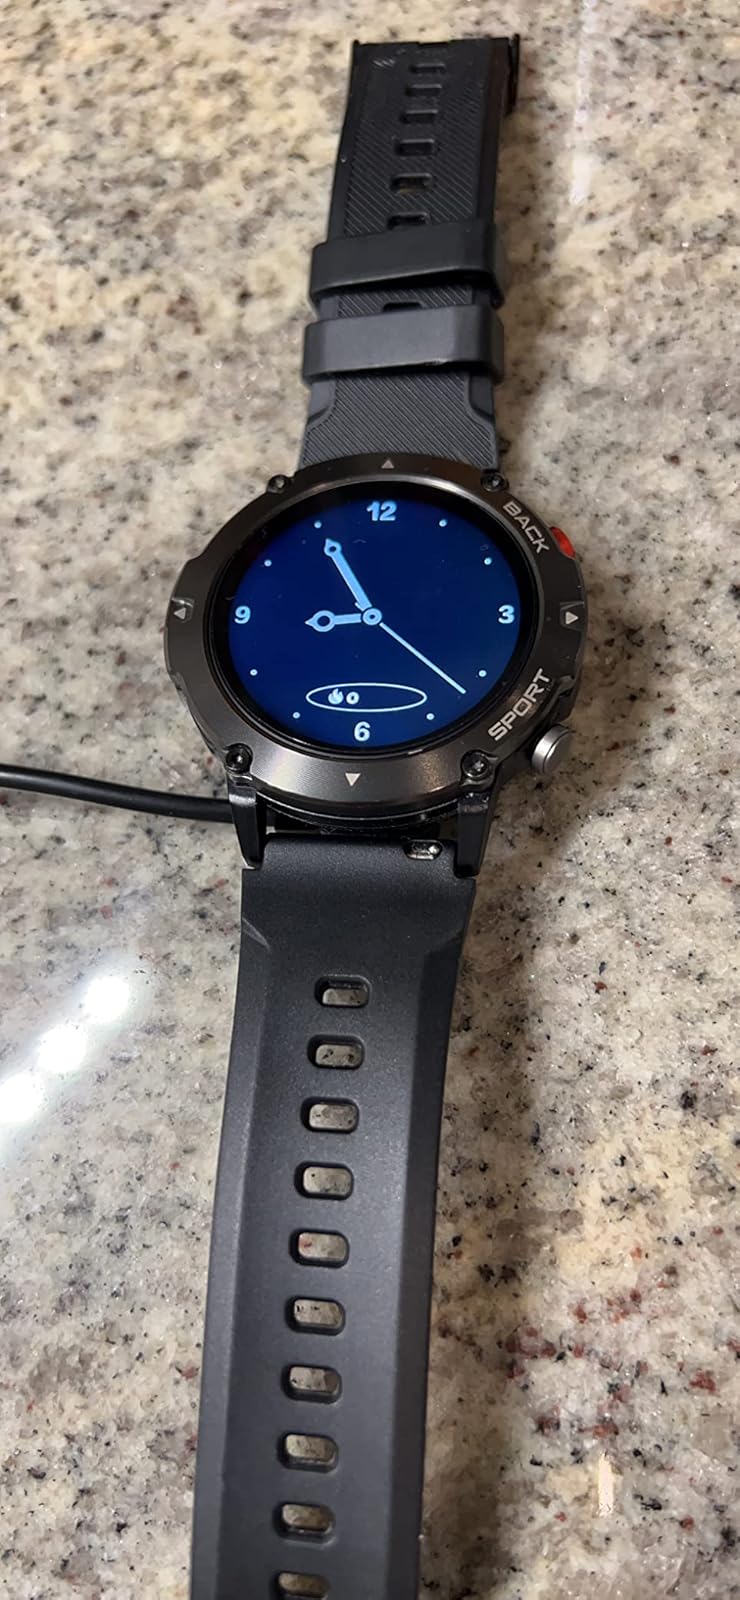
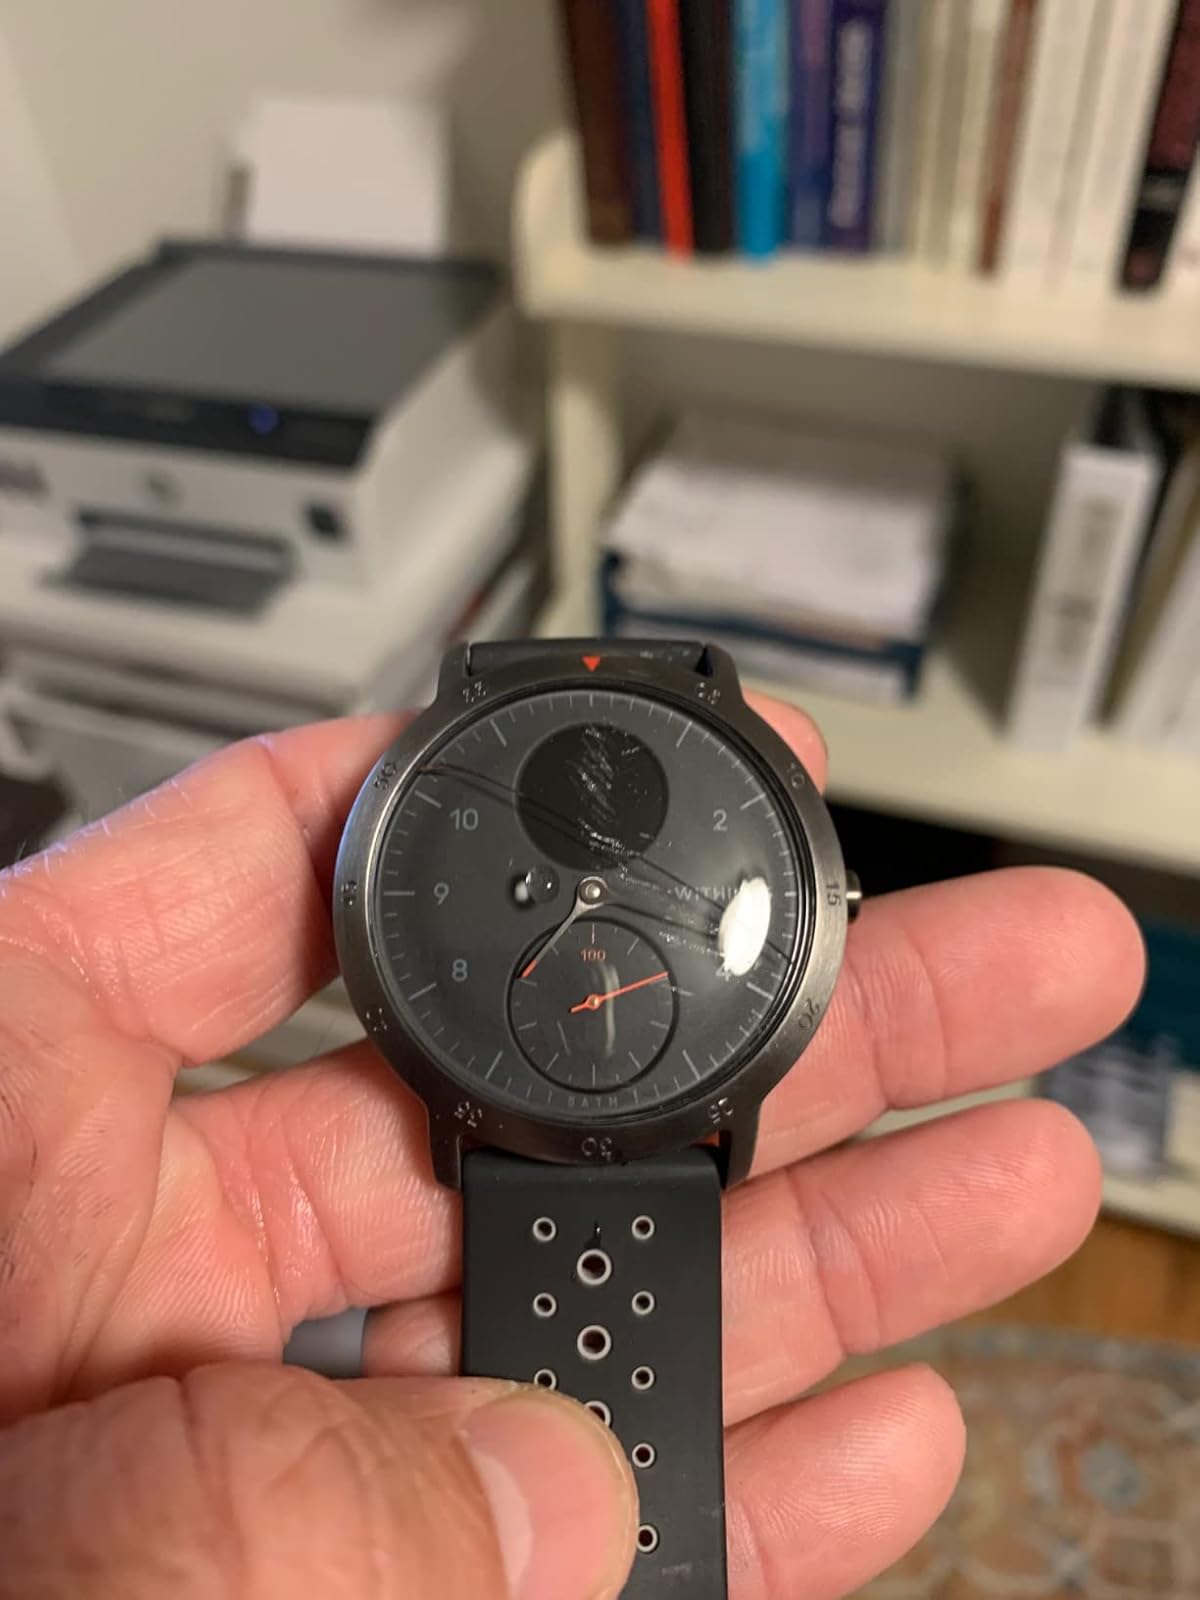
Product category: smartwatch
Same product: no